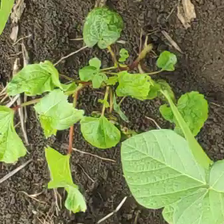
Weed species: Little_Mallow(Malva parviflora)